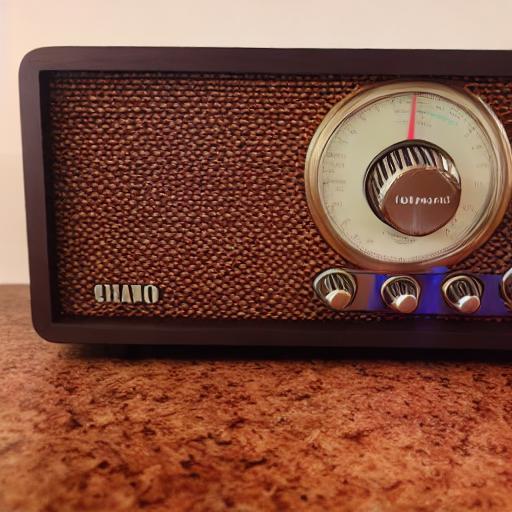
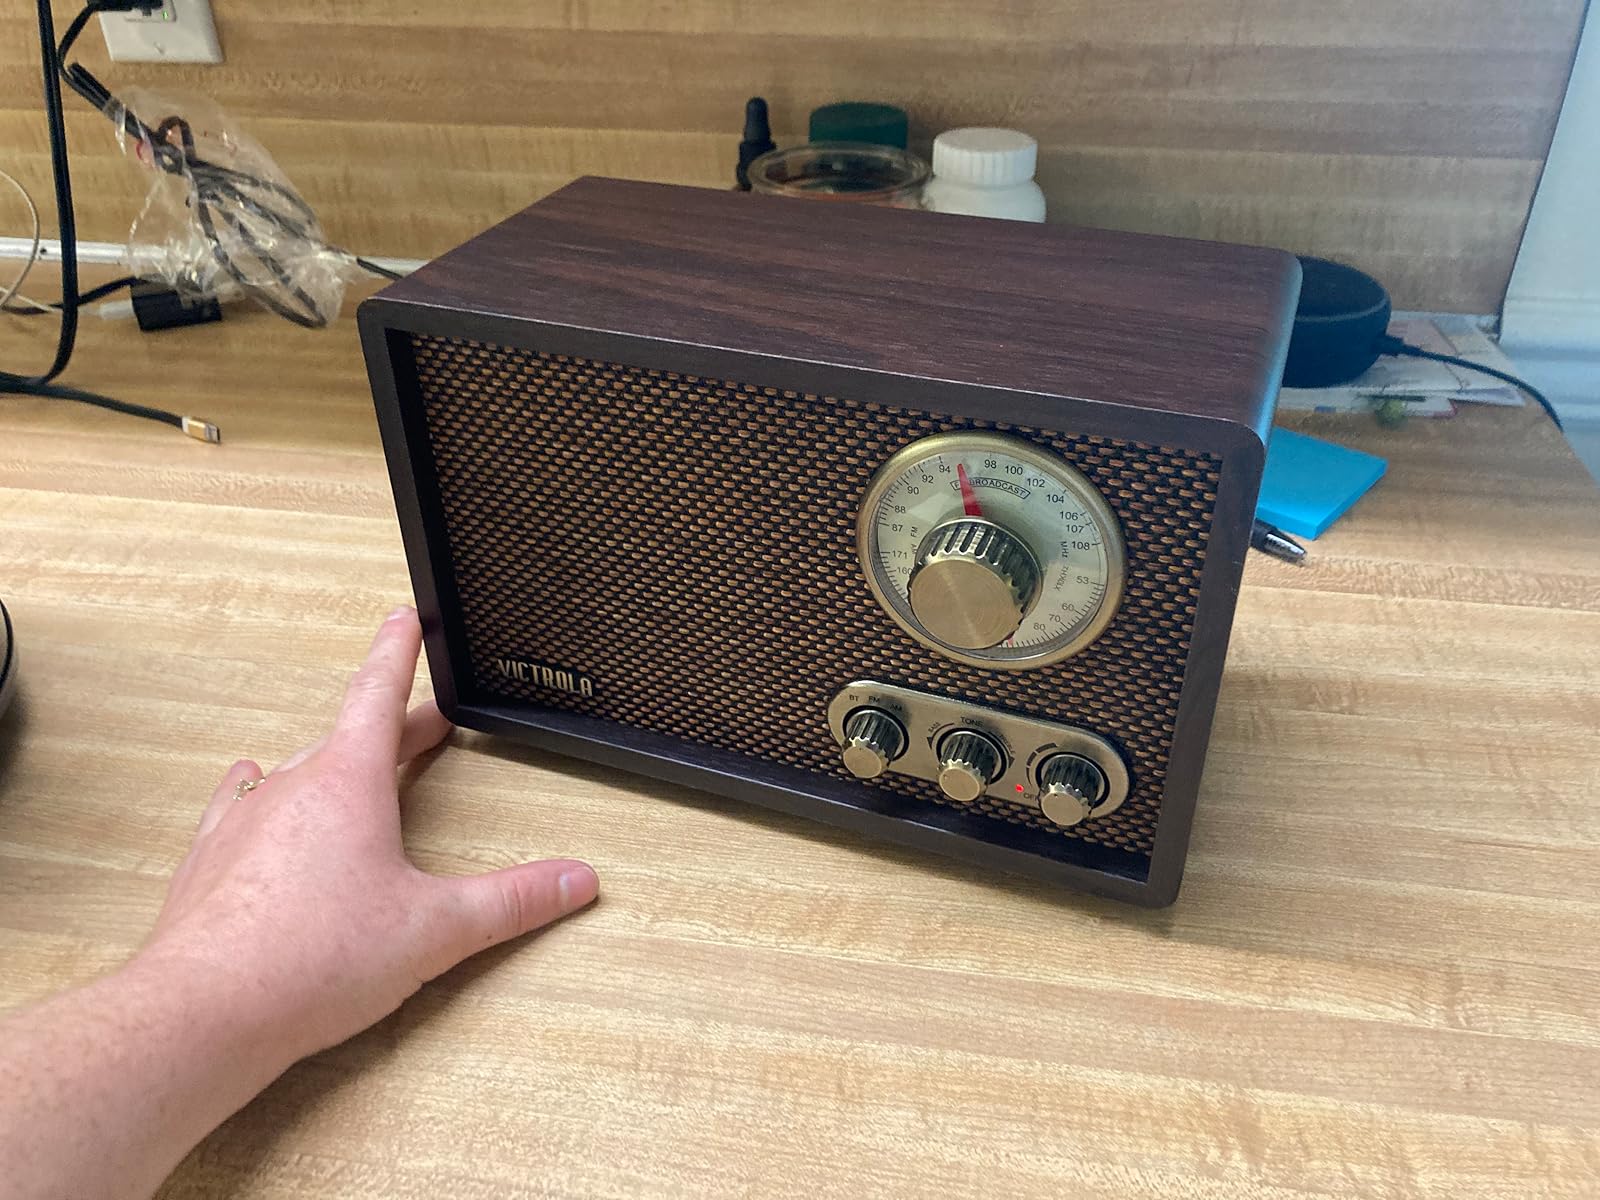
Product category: radio
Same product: no